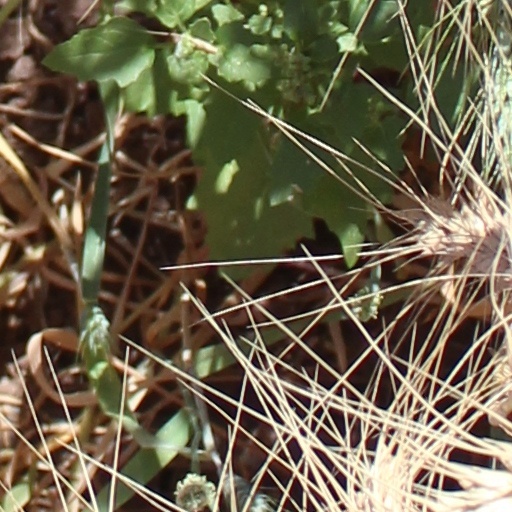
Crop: wheat